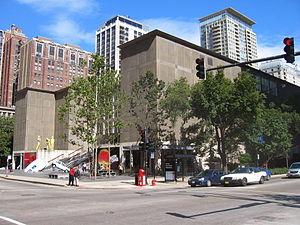
Le musée d'art contemporain de Chicago connu sous les trois lettres MCA, se trouve près de la Water Tower Place dans le centre de Chicago aux États-Unis. Depuis 1996, il se situe au 220 East Chicago Avenue dans le quartier de Streeterville, dans le sud du secteur de Near North Side.